Freikorps Epp

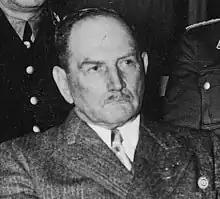
Epp in 1937

Freikorps Epp or Freikorps Ritter von Epp, also called the Bayerisches Schützenkorps was a paramilitary "Freikorps" of the Weimar Republic, which was raised in February 1919 by Franz Ritter von Epp to suppress the Bavarian Soviet Republic following the German revolution of 1918–1919. The unit was absorbed into the "Reichswehr", the armed forces of the republic, and was later used to suppress the Ruhr Red Army during the Ruhr uprising. Notable members of the unit included Ernst Röhm, Rudolf Hess, Eduard Dietl, Hans Frank, Gregor Strasser and Otto Strasser.